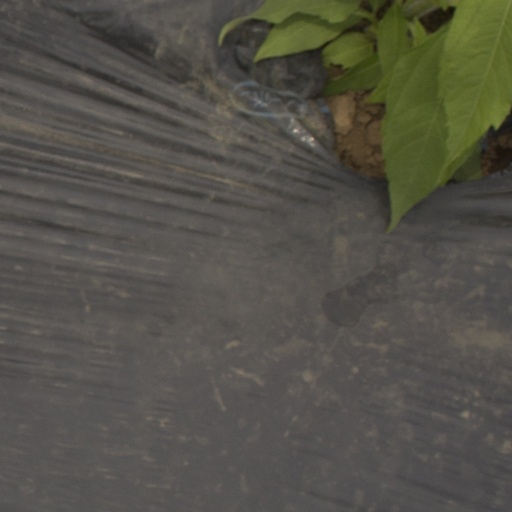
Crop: Jerusalem artichoke